University of Texas at Dallas academic programs

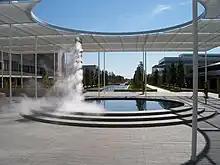
The Plinth, located between the McDermott Library and Student Union buildings

The University of Texas at Dallas (also referred to as UT Dallas or UTD) is a public research university in the University of Texas System. The University of Texas at Dallas main campus is located in Richardson, Texas. The University of Texas at Dallas offers over 148 academic programs across its seven schools, including 57 baccalaureate programs, 59 masters programs and 32 doctoral programs, and hosts more than 40 research centers and institutes. The school also offers over 50 undergraduate and graduate certificates.